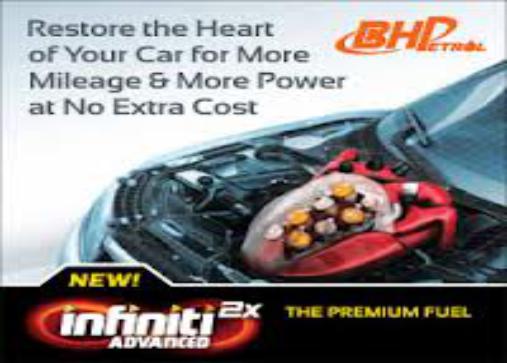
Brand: bhpetrol
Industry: Transportation